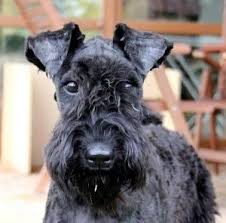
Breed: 207-n000036-Irish_terrier